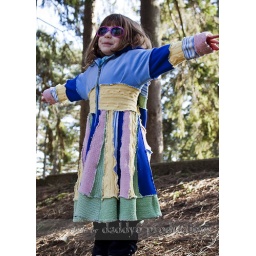
Upcycled Girls Sweater Coat Cloak in blue green yellow